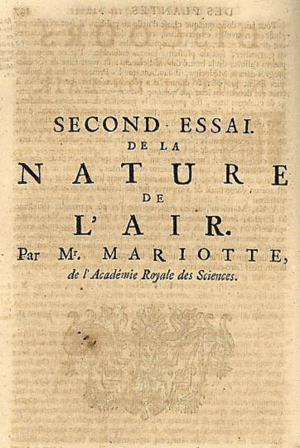
L’abbé Edme Mariotte est un physicien et un botaniste français, né vers 1620 à Dijon et mort le 12 mai 1684 à Paris.